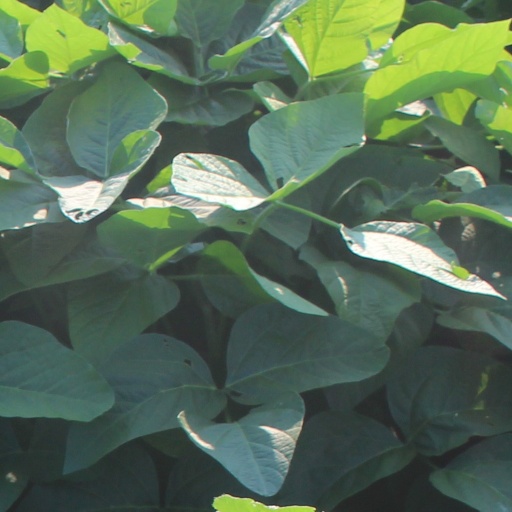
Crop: soybean